Calbayog

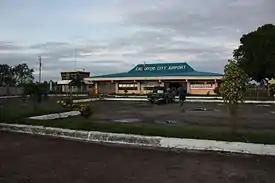
Calbayog Airport

According to the 2015 census, Calbayog has a population of 183,851 making up 23.6% of the entire population of Samar Province as of August 1, 2015.